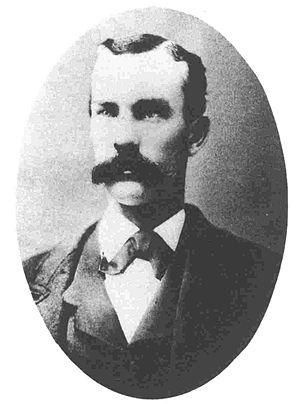
John Peters « Johnny » Ringo est un hors-la-loi américain membre des Cowboys du comté de Cochise. Il était associé avec Ike Clanton et Frank Stilwell dans le comté de Cochise en 1881–1882.